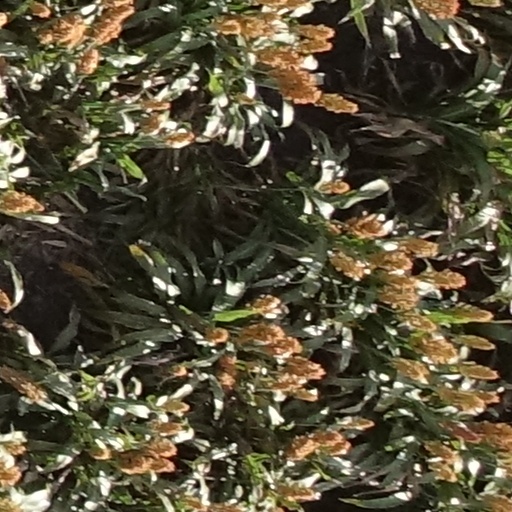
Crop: sorghum